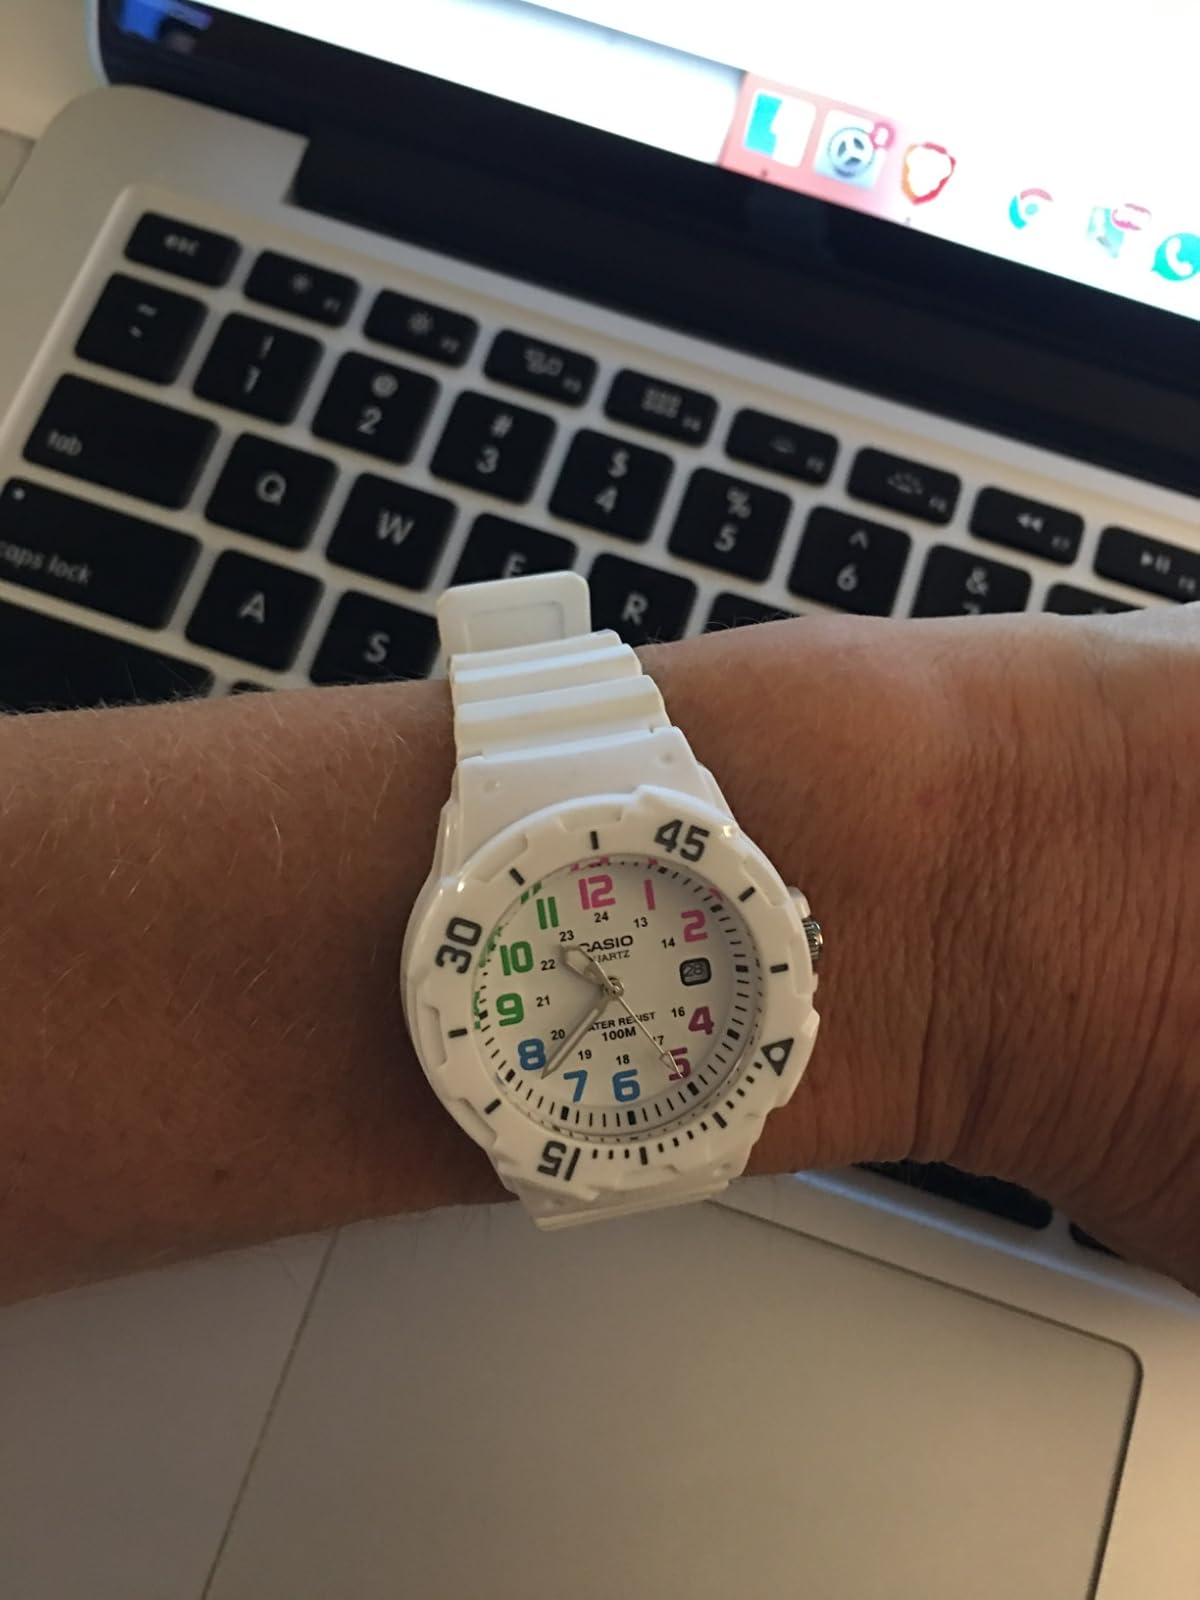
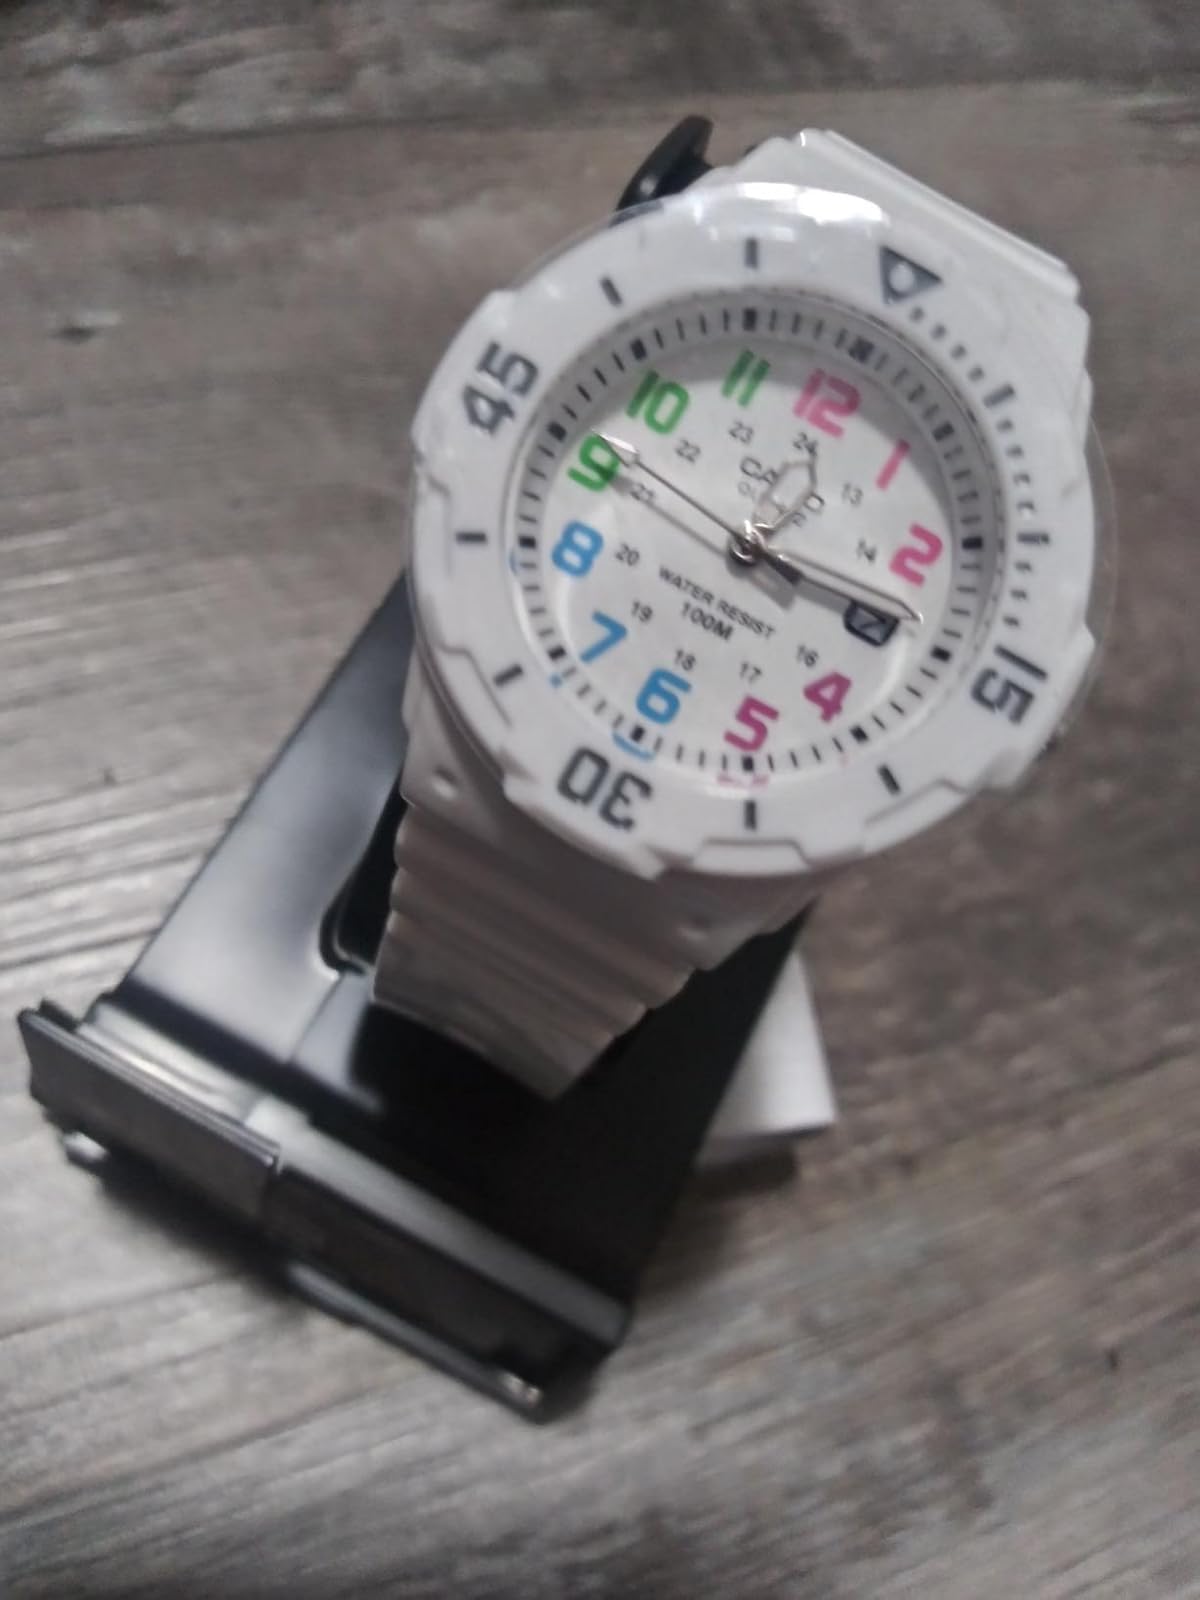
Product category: accessories_watch
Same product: yes